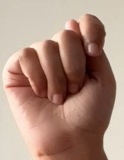
ASL sign: T